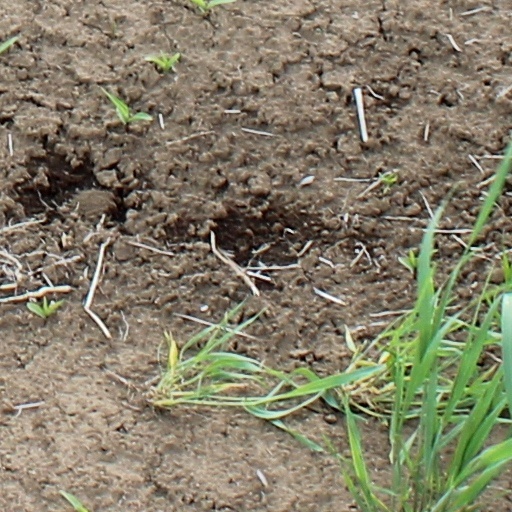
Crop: wheat